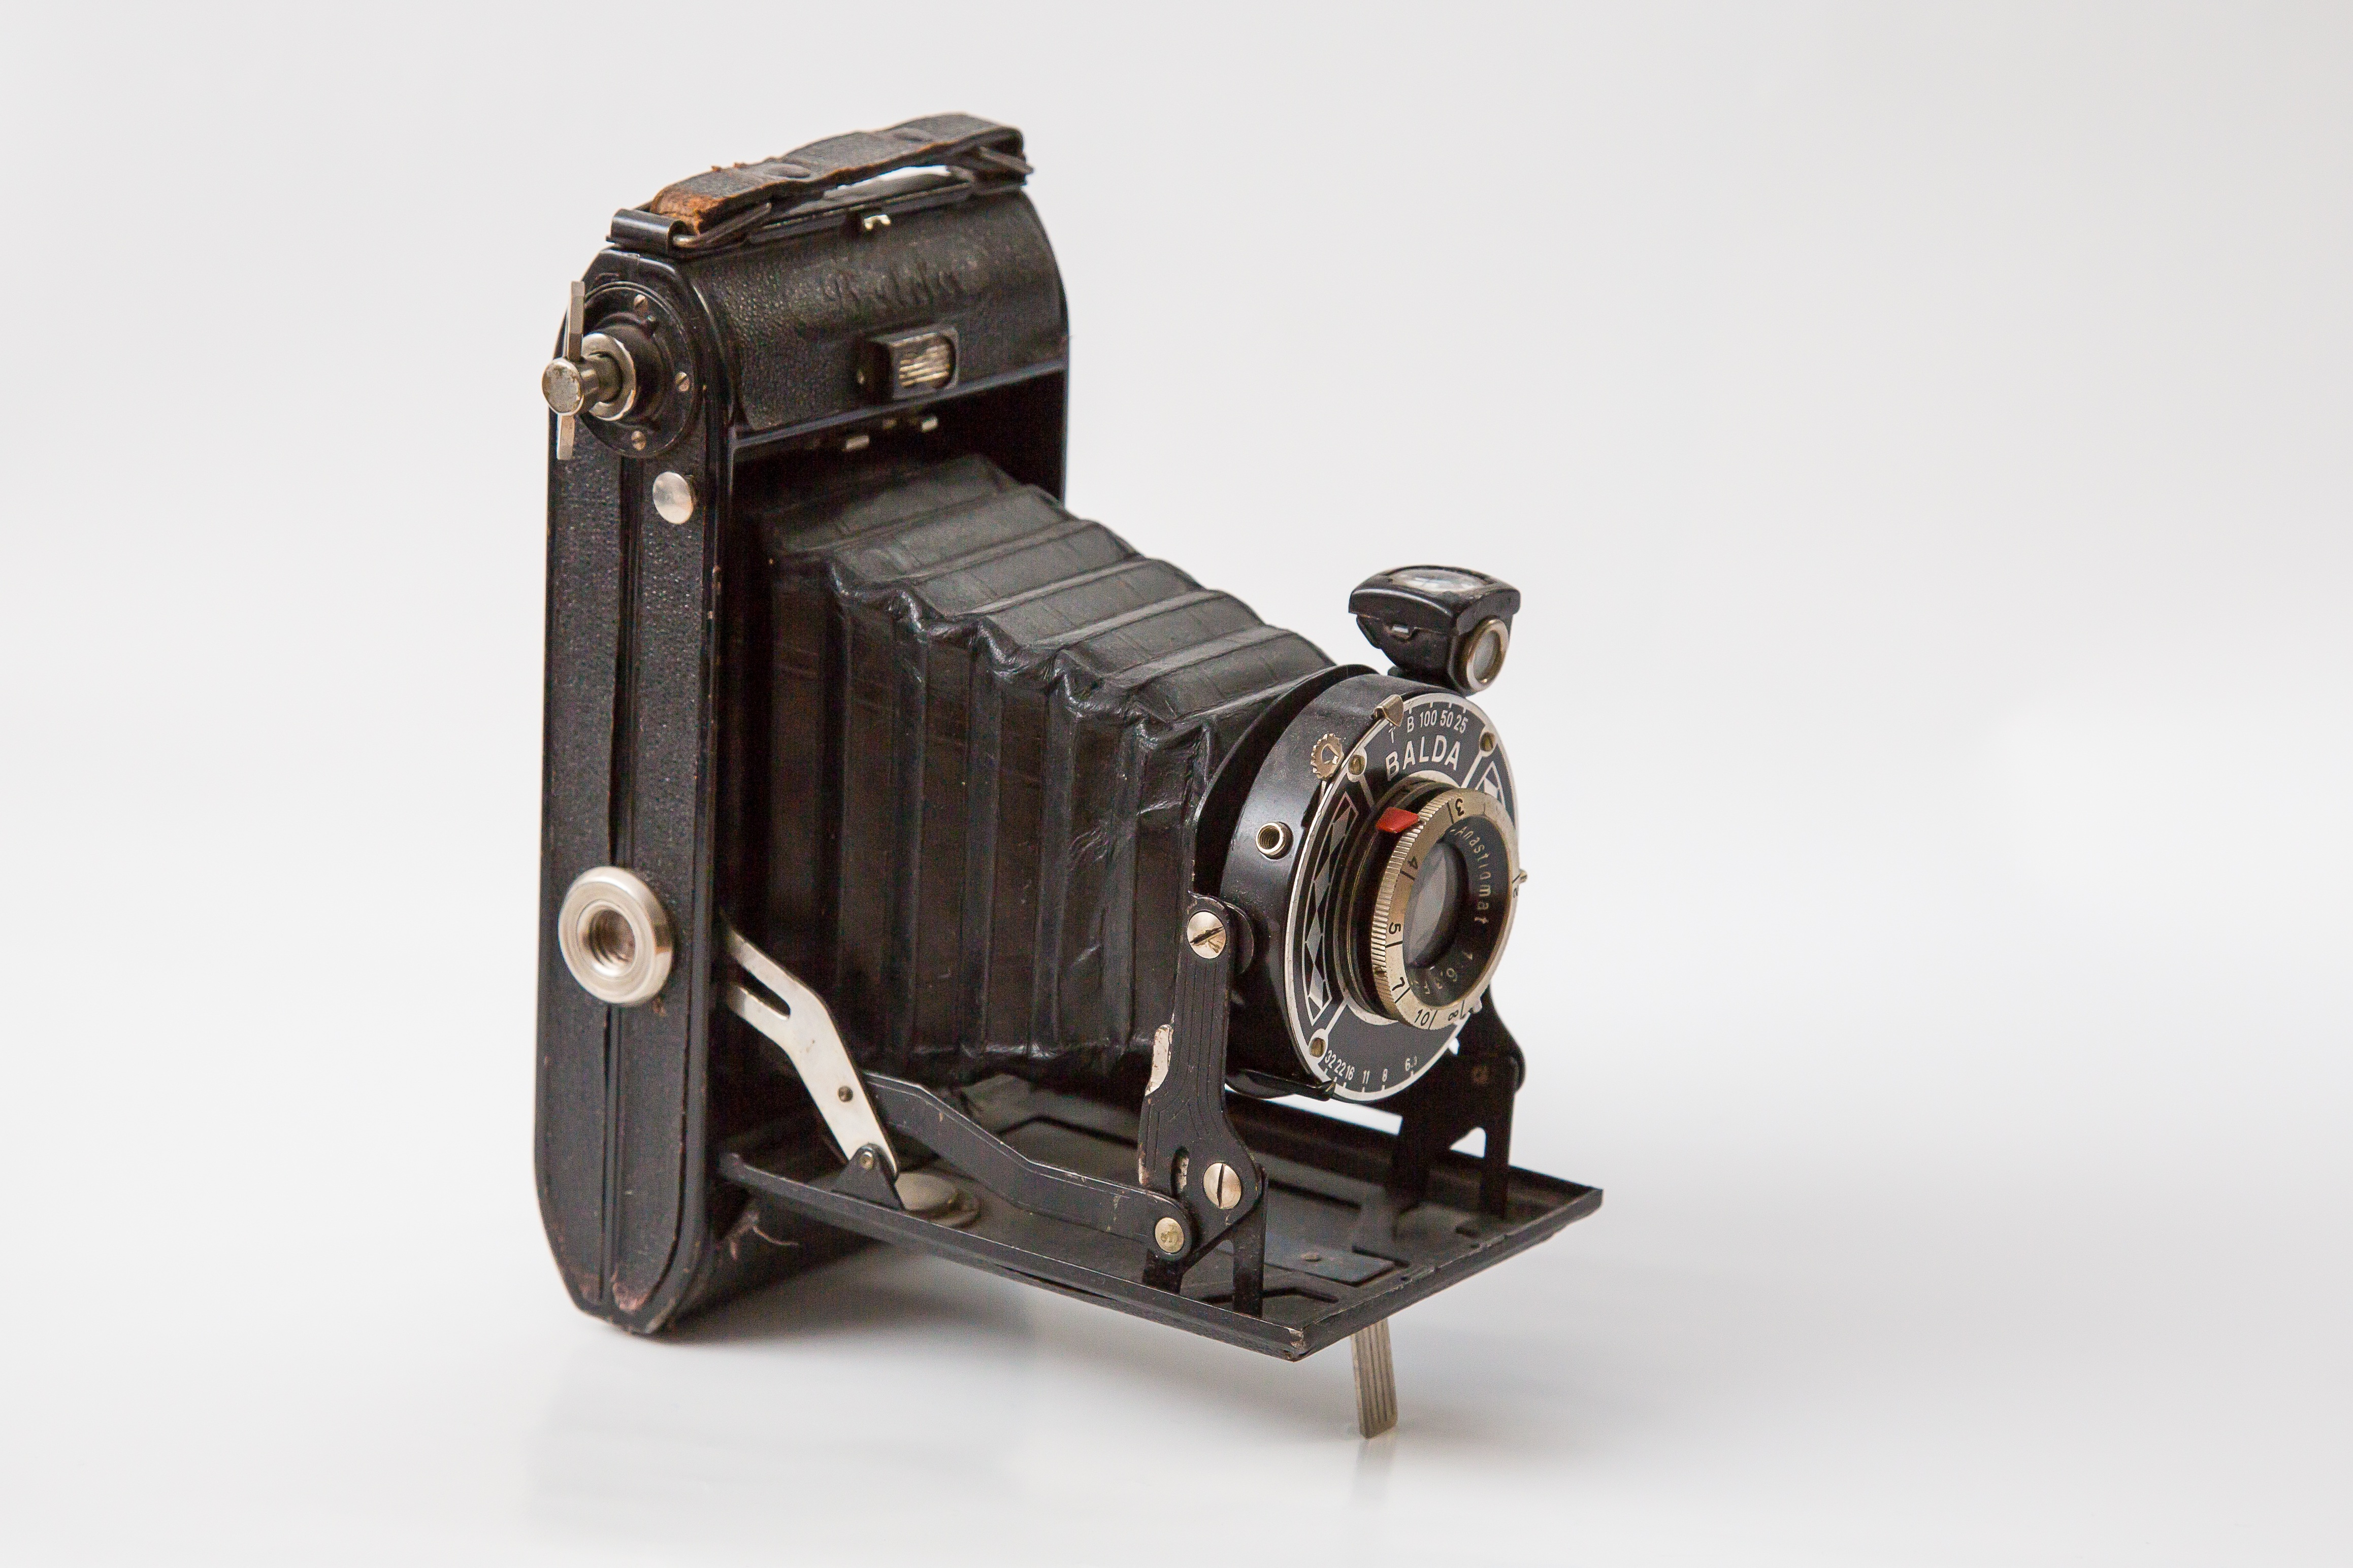
camera, vintage, old, machine, nostalgia, product, photograph, camera lens, cameras optics